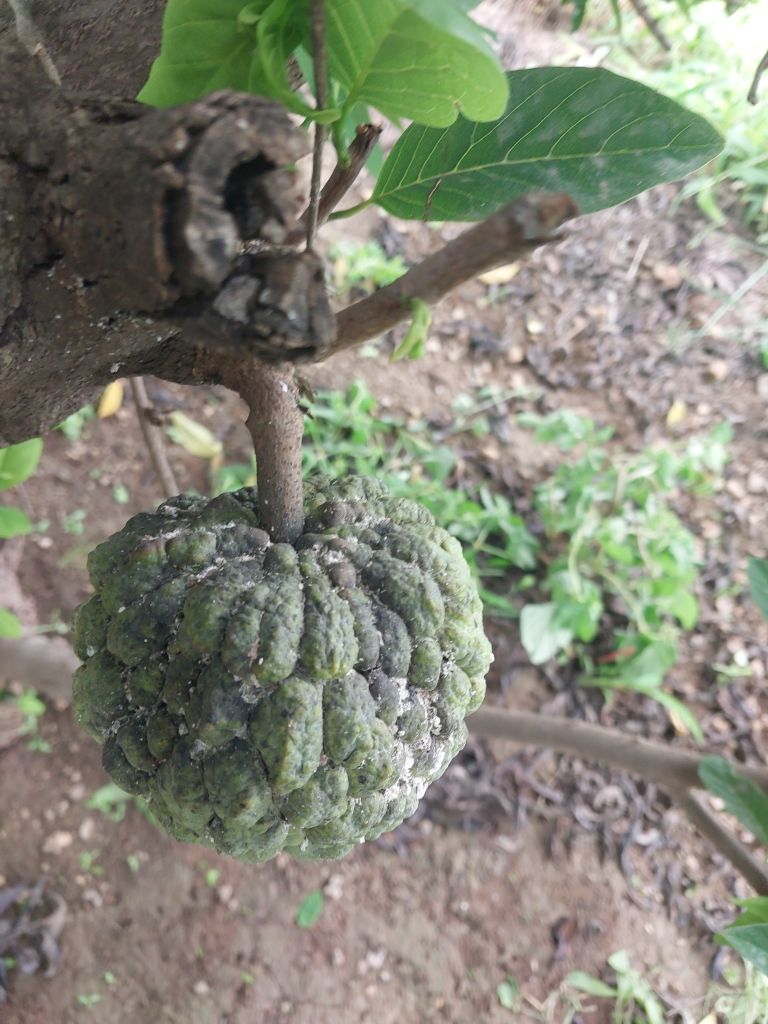
Disease label: Blank Canker